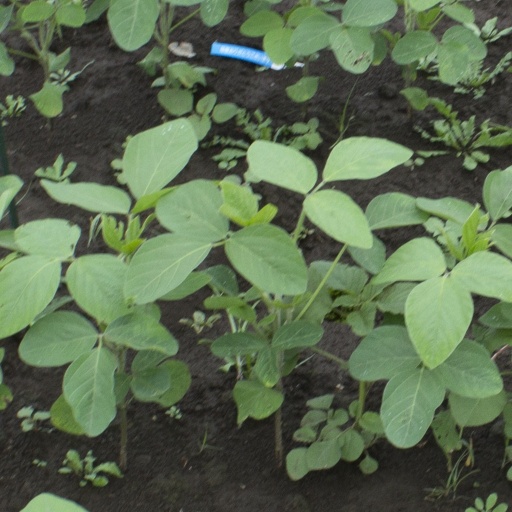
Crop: soybean